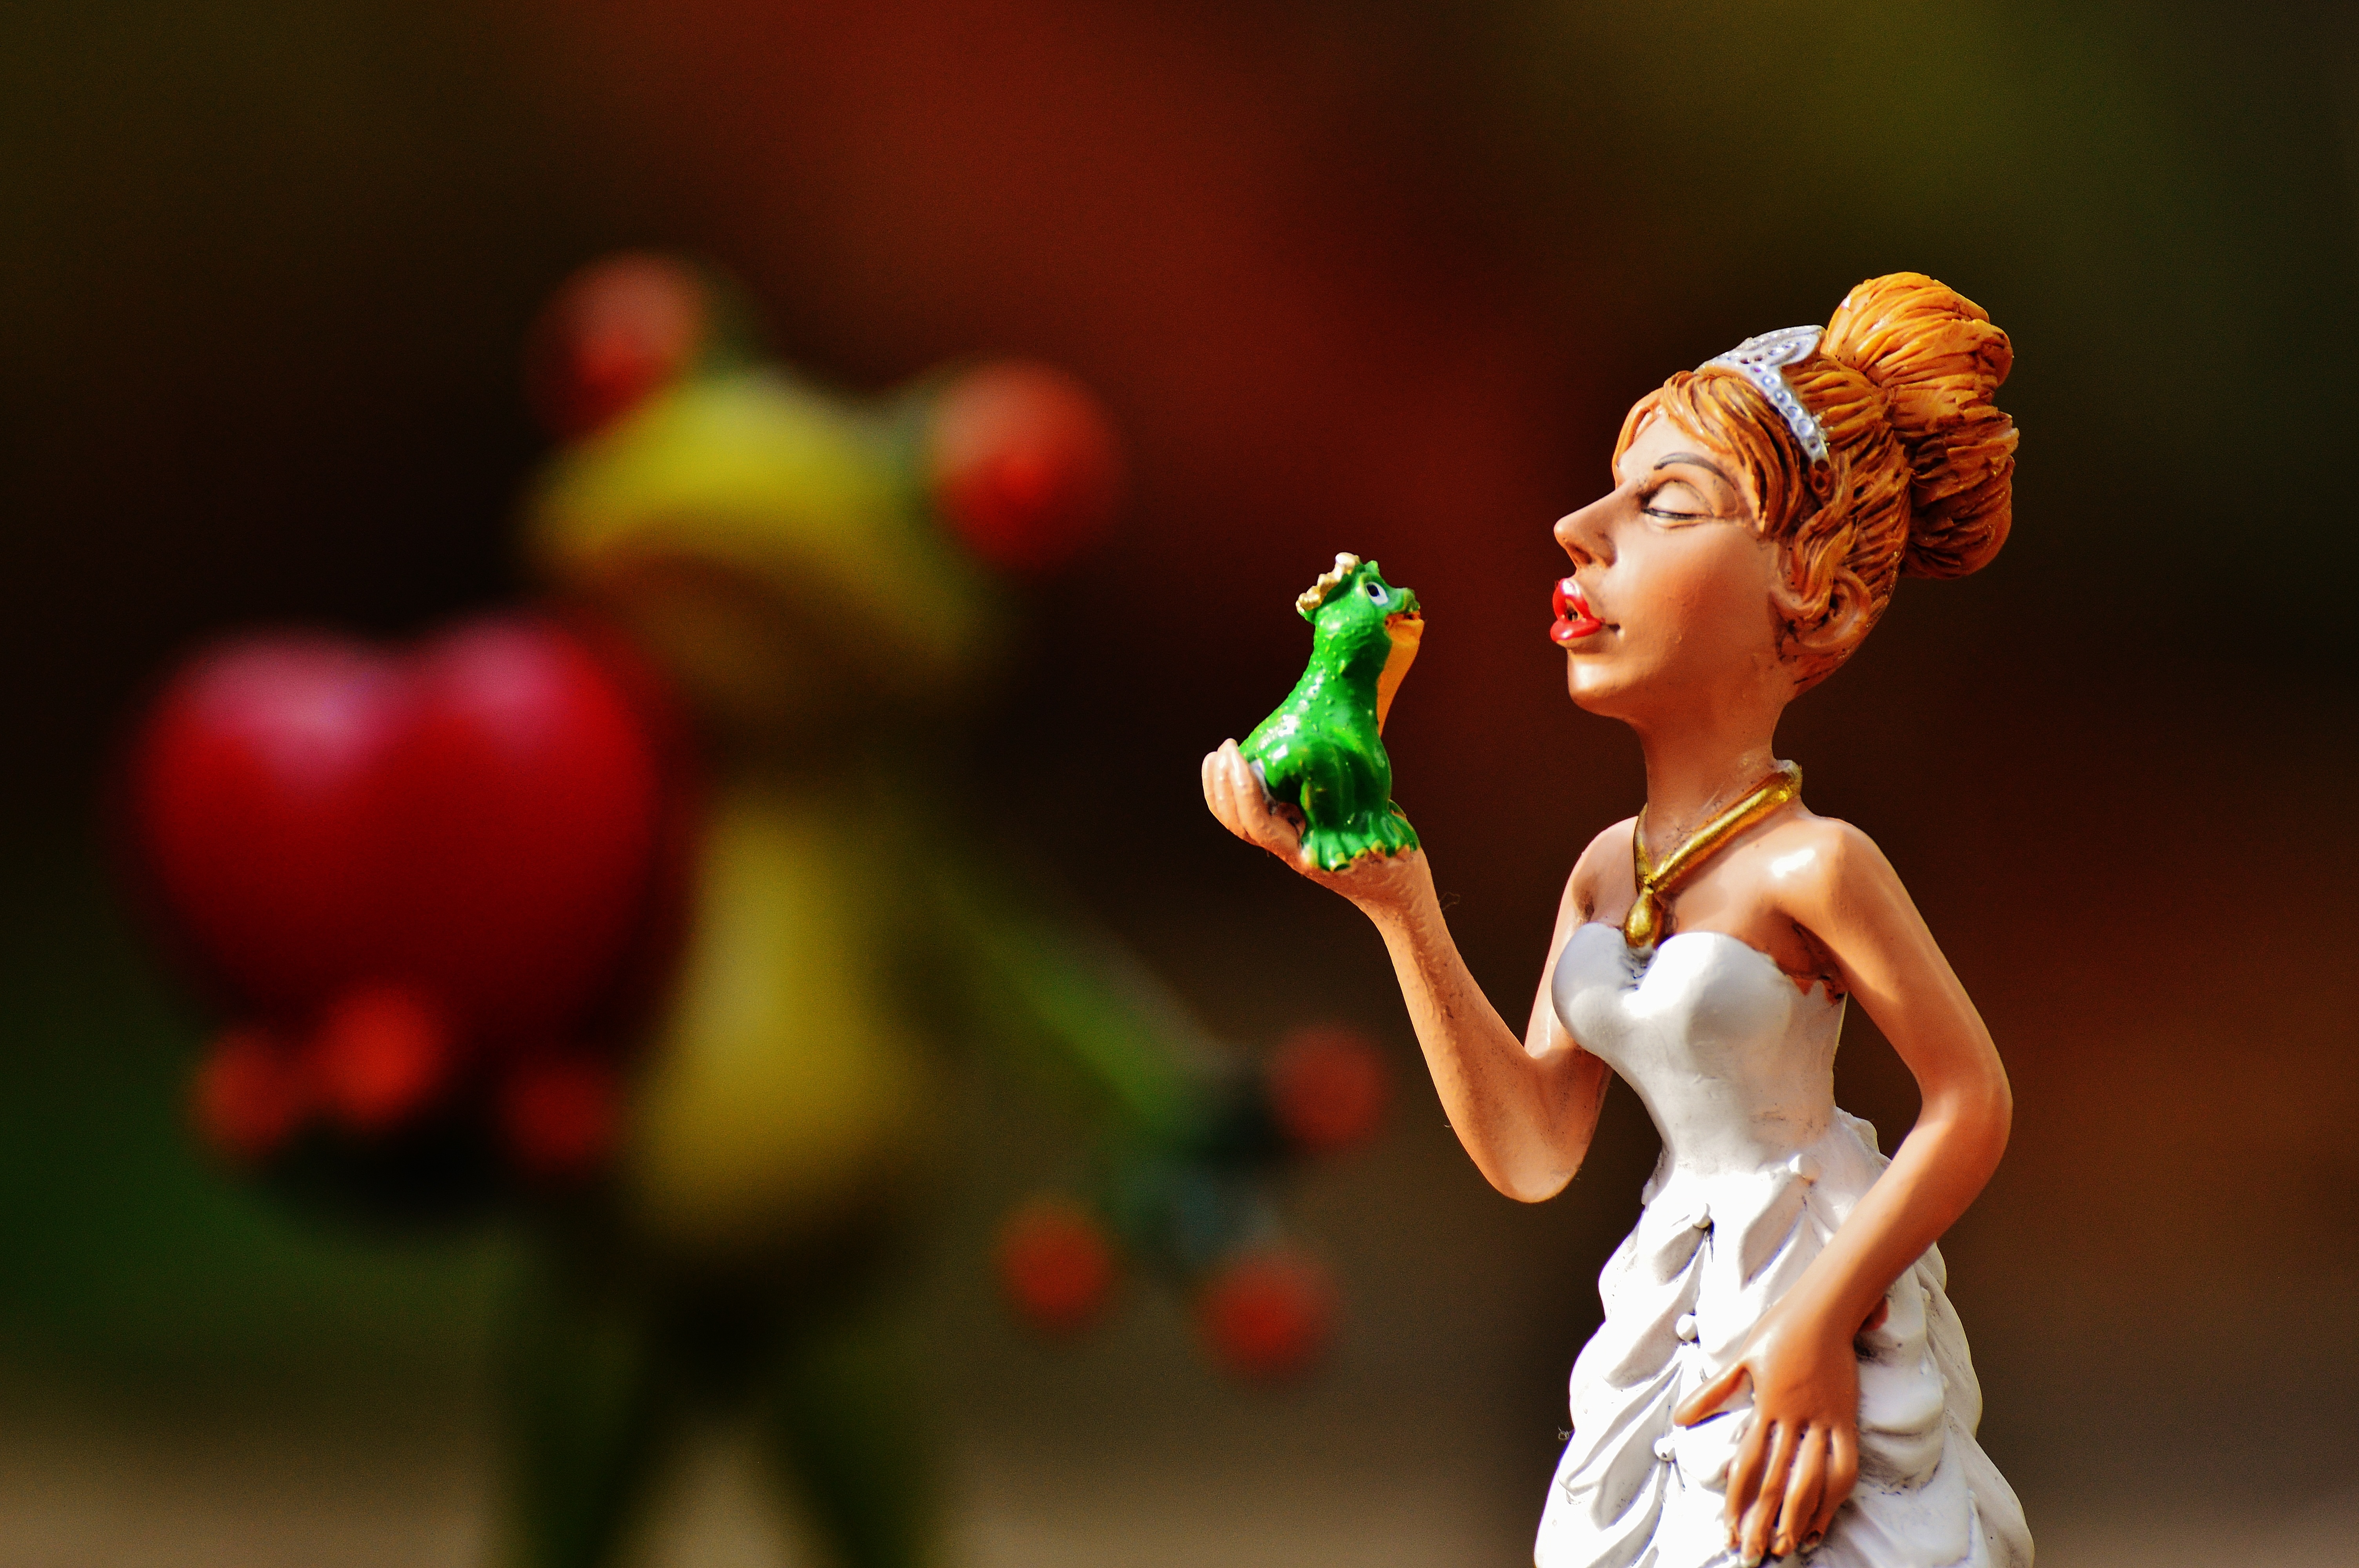
flower, cute, love, heart, dance, red, frog, bride, deco, fun, figure, funny, entertainment, frogs, valentine's day, performing arts, kiss the frog